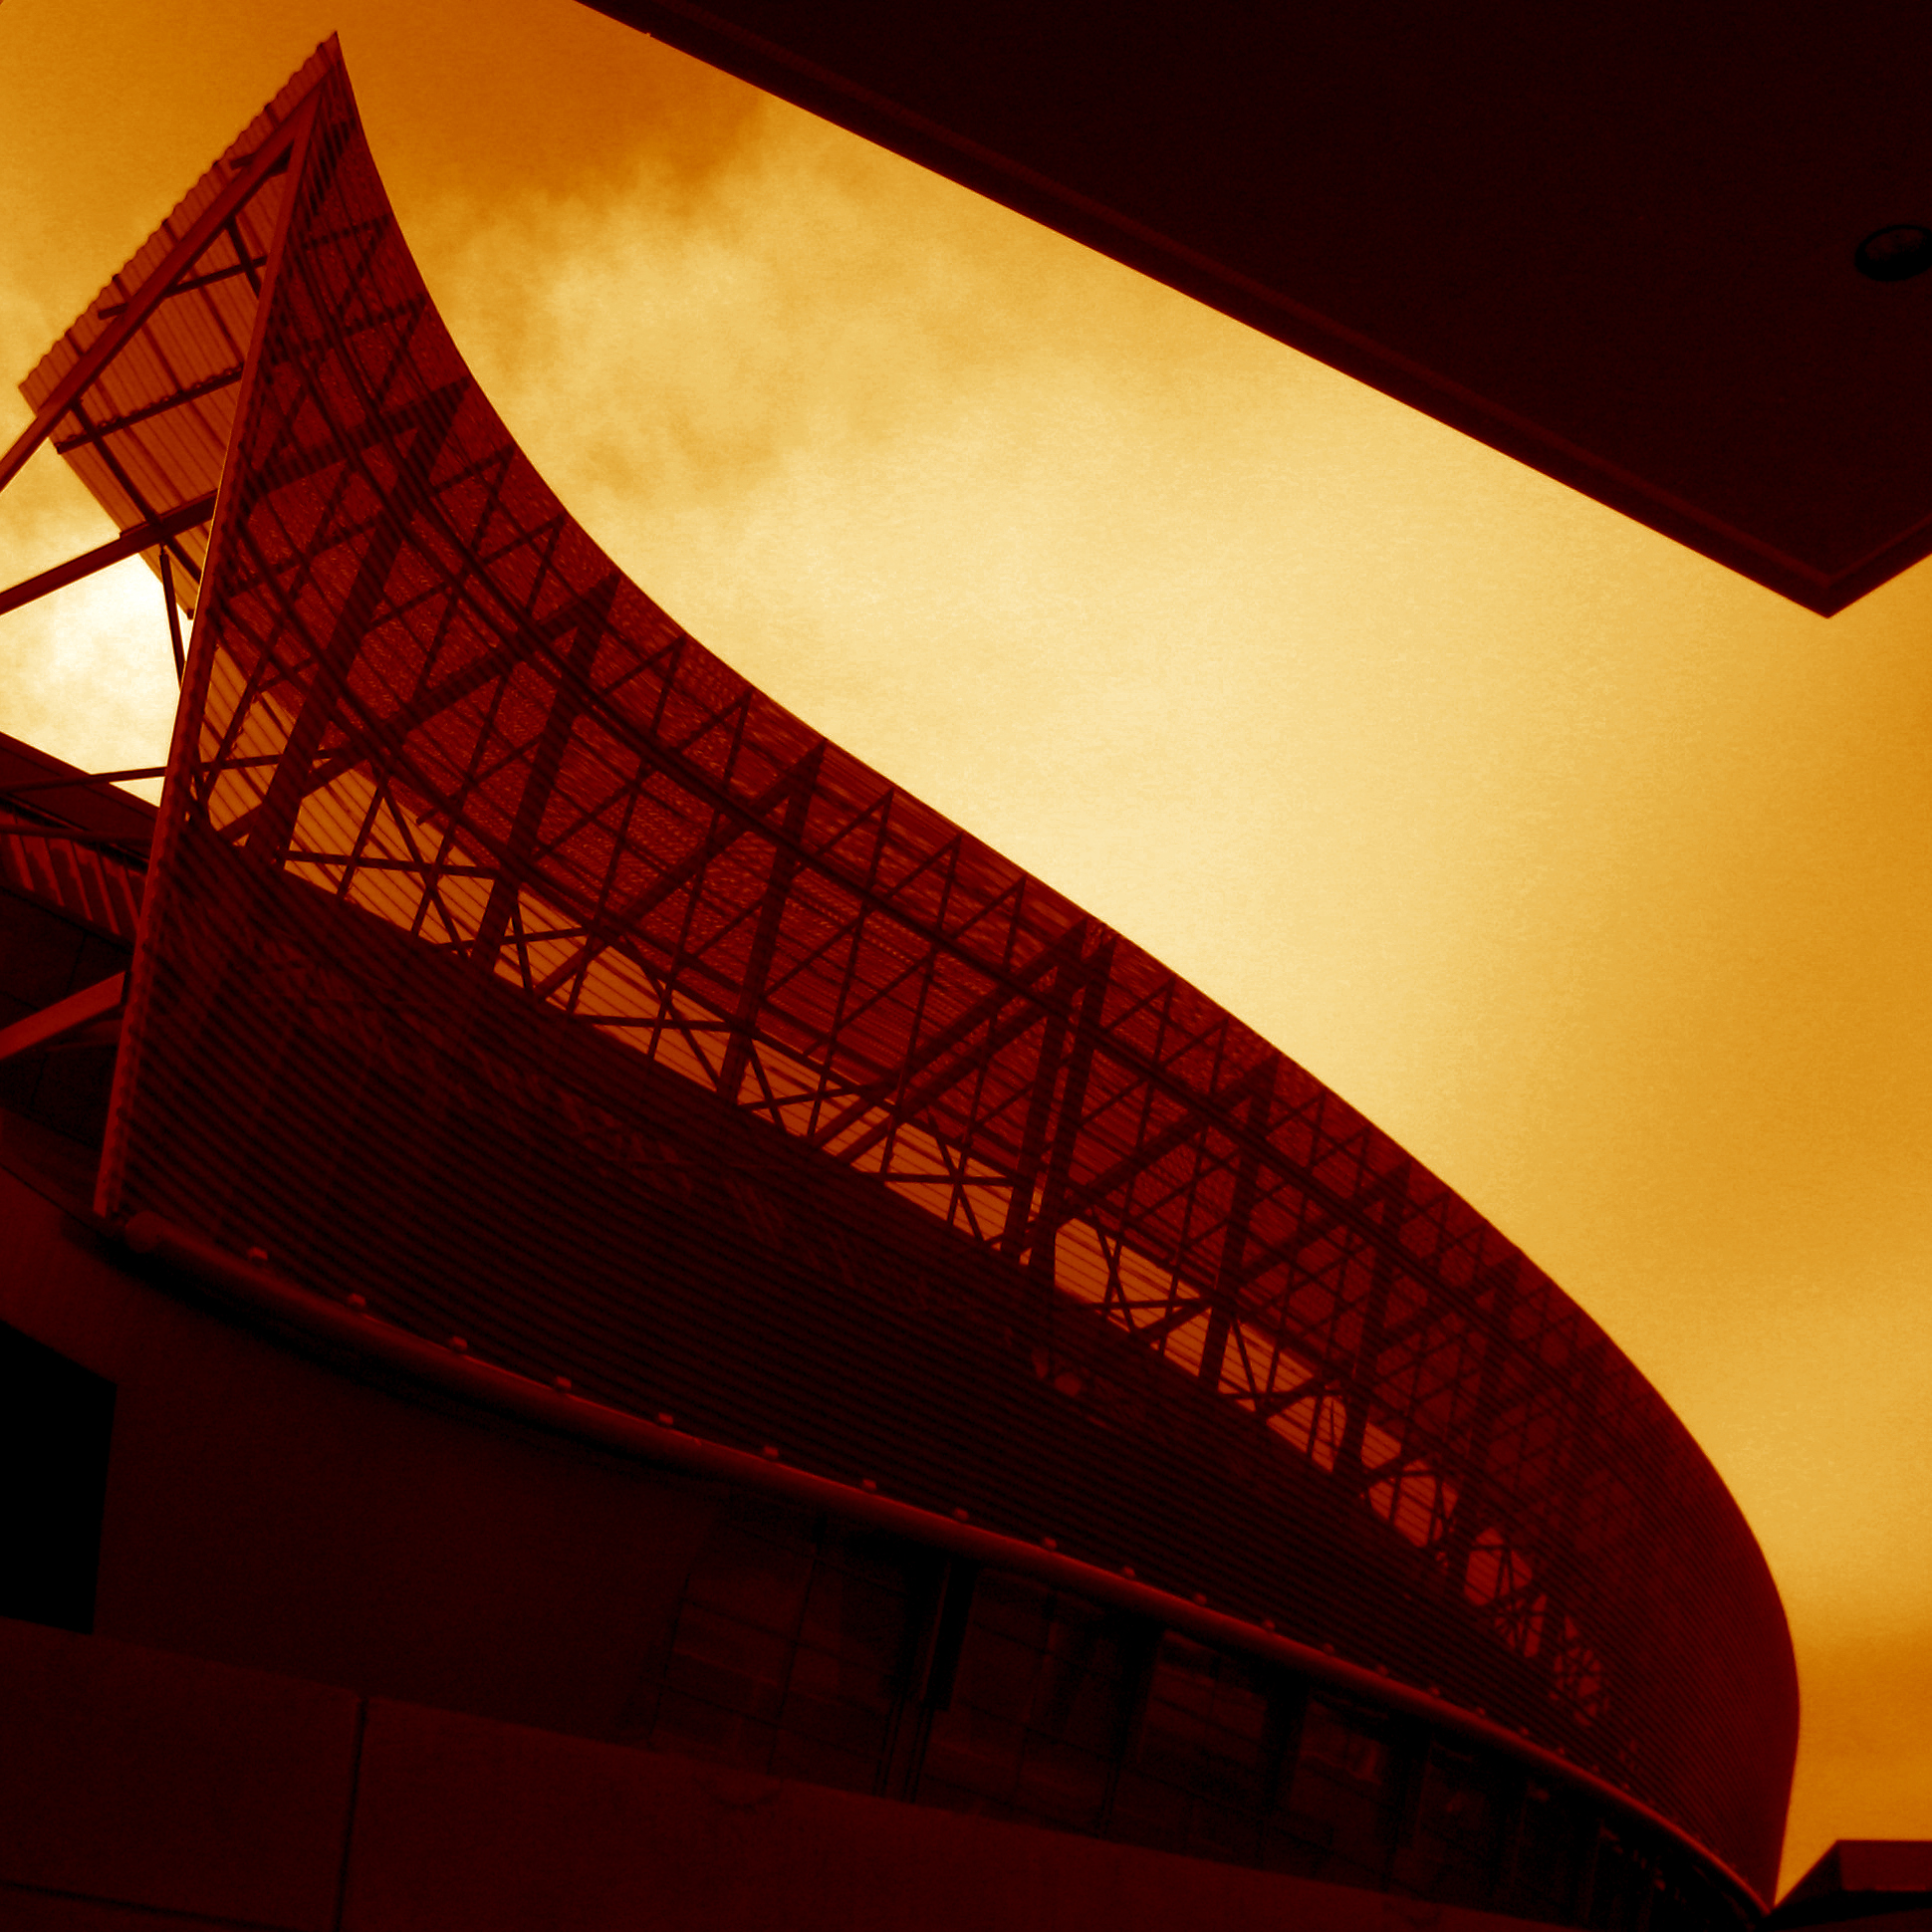
light, architecture, night, photography, photo, ceiling, architect, line, reflection, red, color, lighting, photos, de, design, university, symmetry, fotografie, alien, campus, shape, anawesomeshot, blueribbonwinner, uc, arhitectura, arhitect, cincinnati, thom, mayne, morphosis, superbmasterpiece